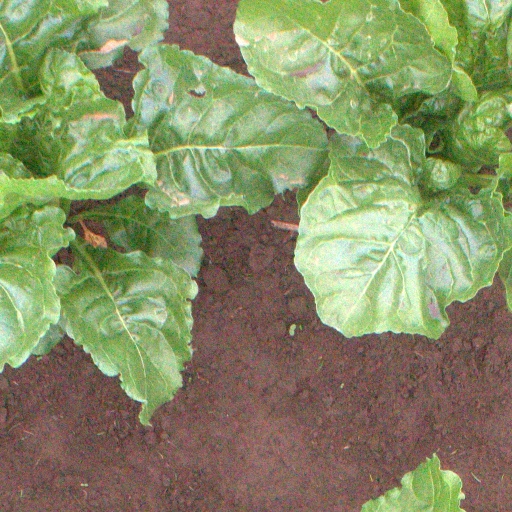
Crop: sugar beet